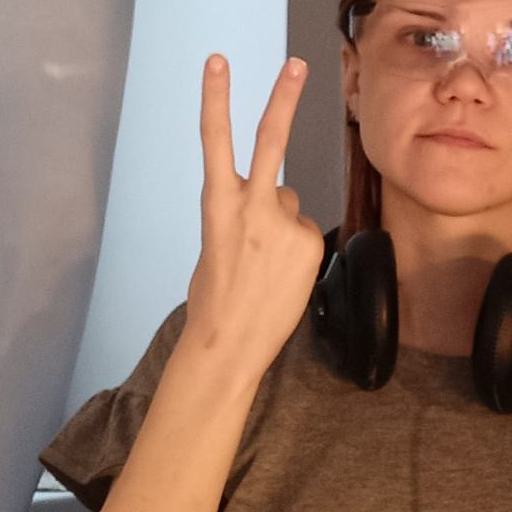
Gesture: peace_inverted